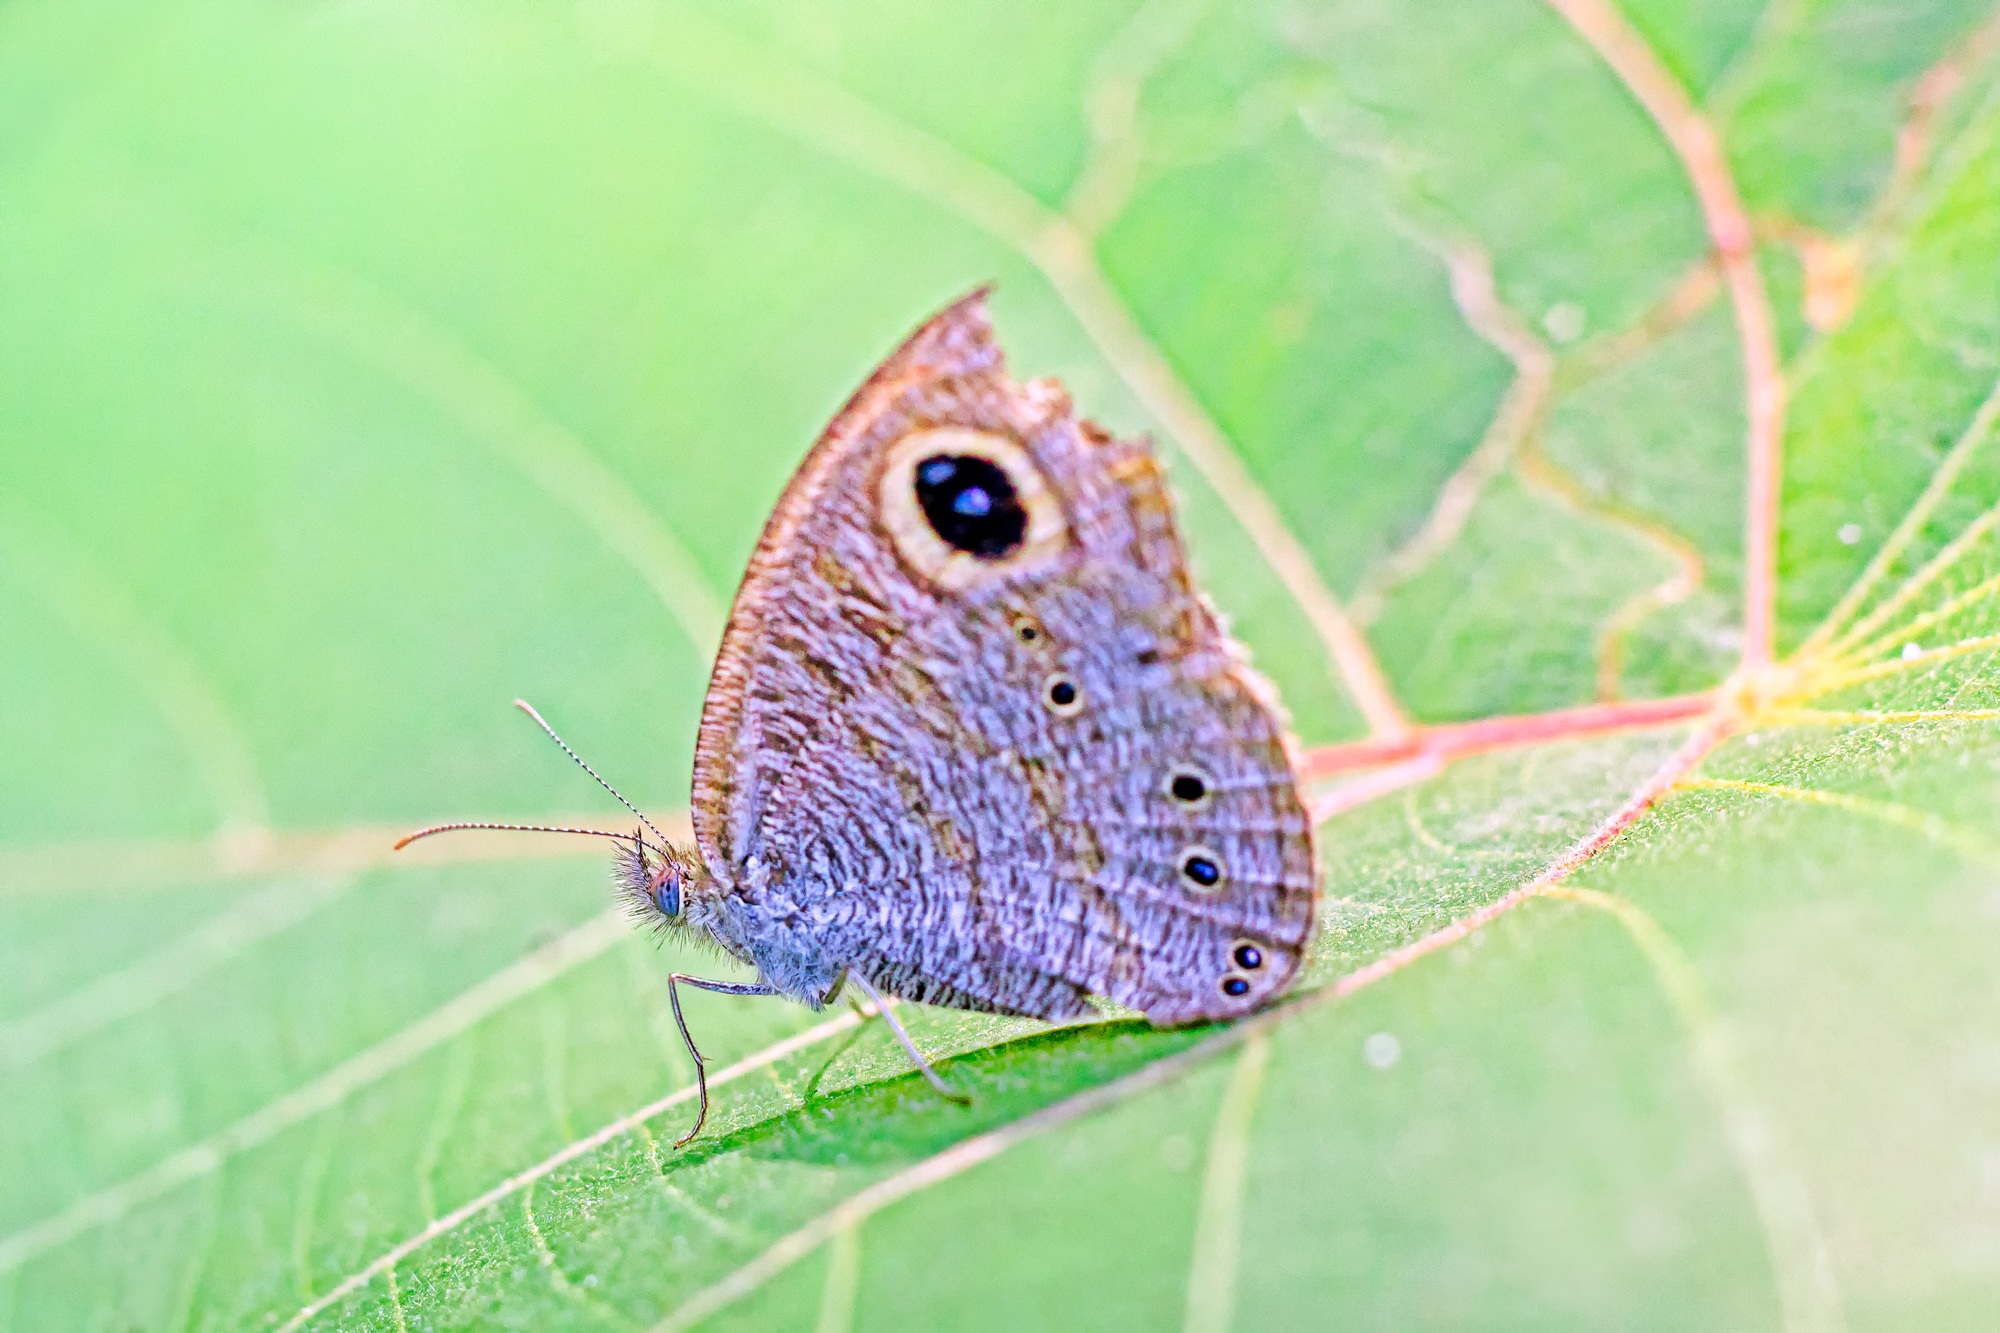
nature, photography, leaf, flower, green, insect, butterfly, fauna, invertebrate, close up, india, macro photography, organism, kerala, pollinator, moths and butterflies, lycaenid, net winged insects, brush footed butterfly